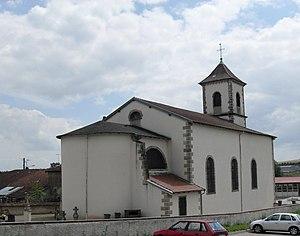
L'église Saint-Philippe à Velotte-et-Tatignécourt
Velotte-et-Tatignécourt est une commune française située dans le département des Vosges, en région Grand Est.